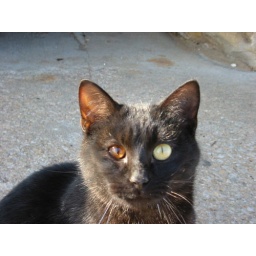
house cat at the Blind Tiger in Topeka